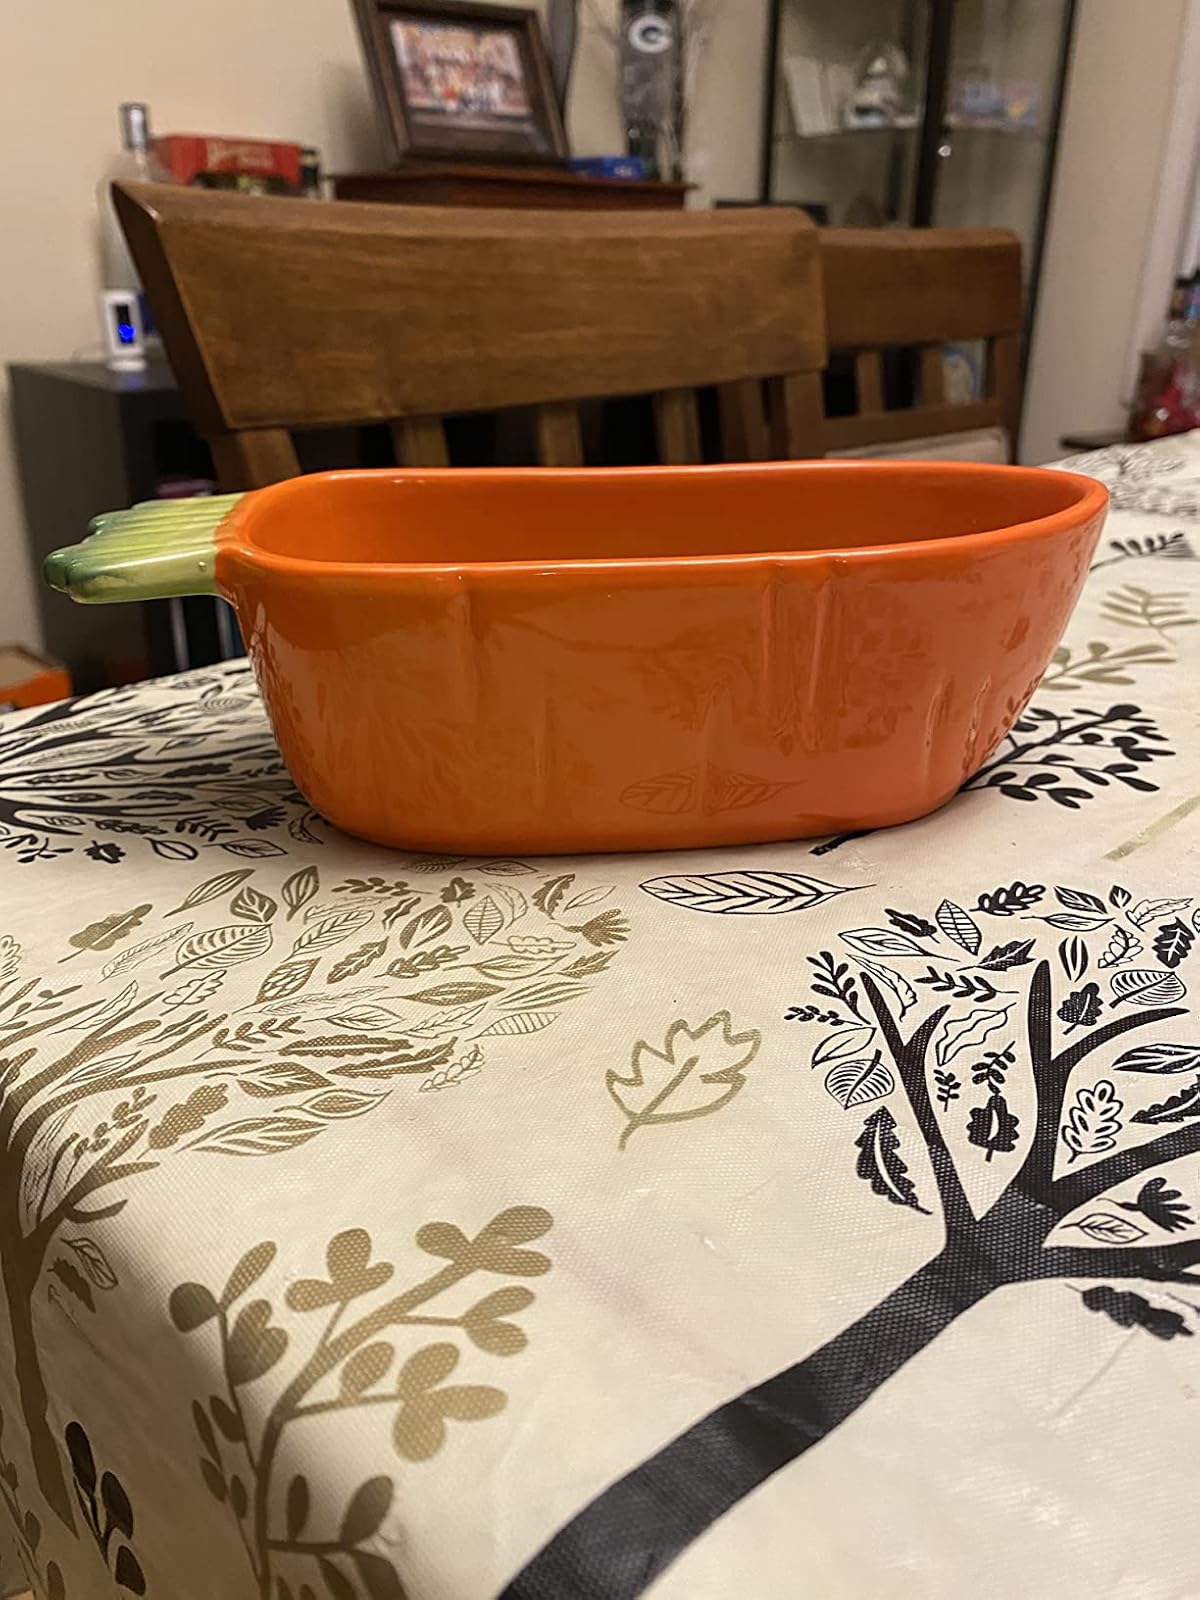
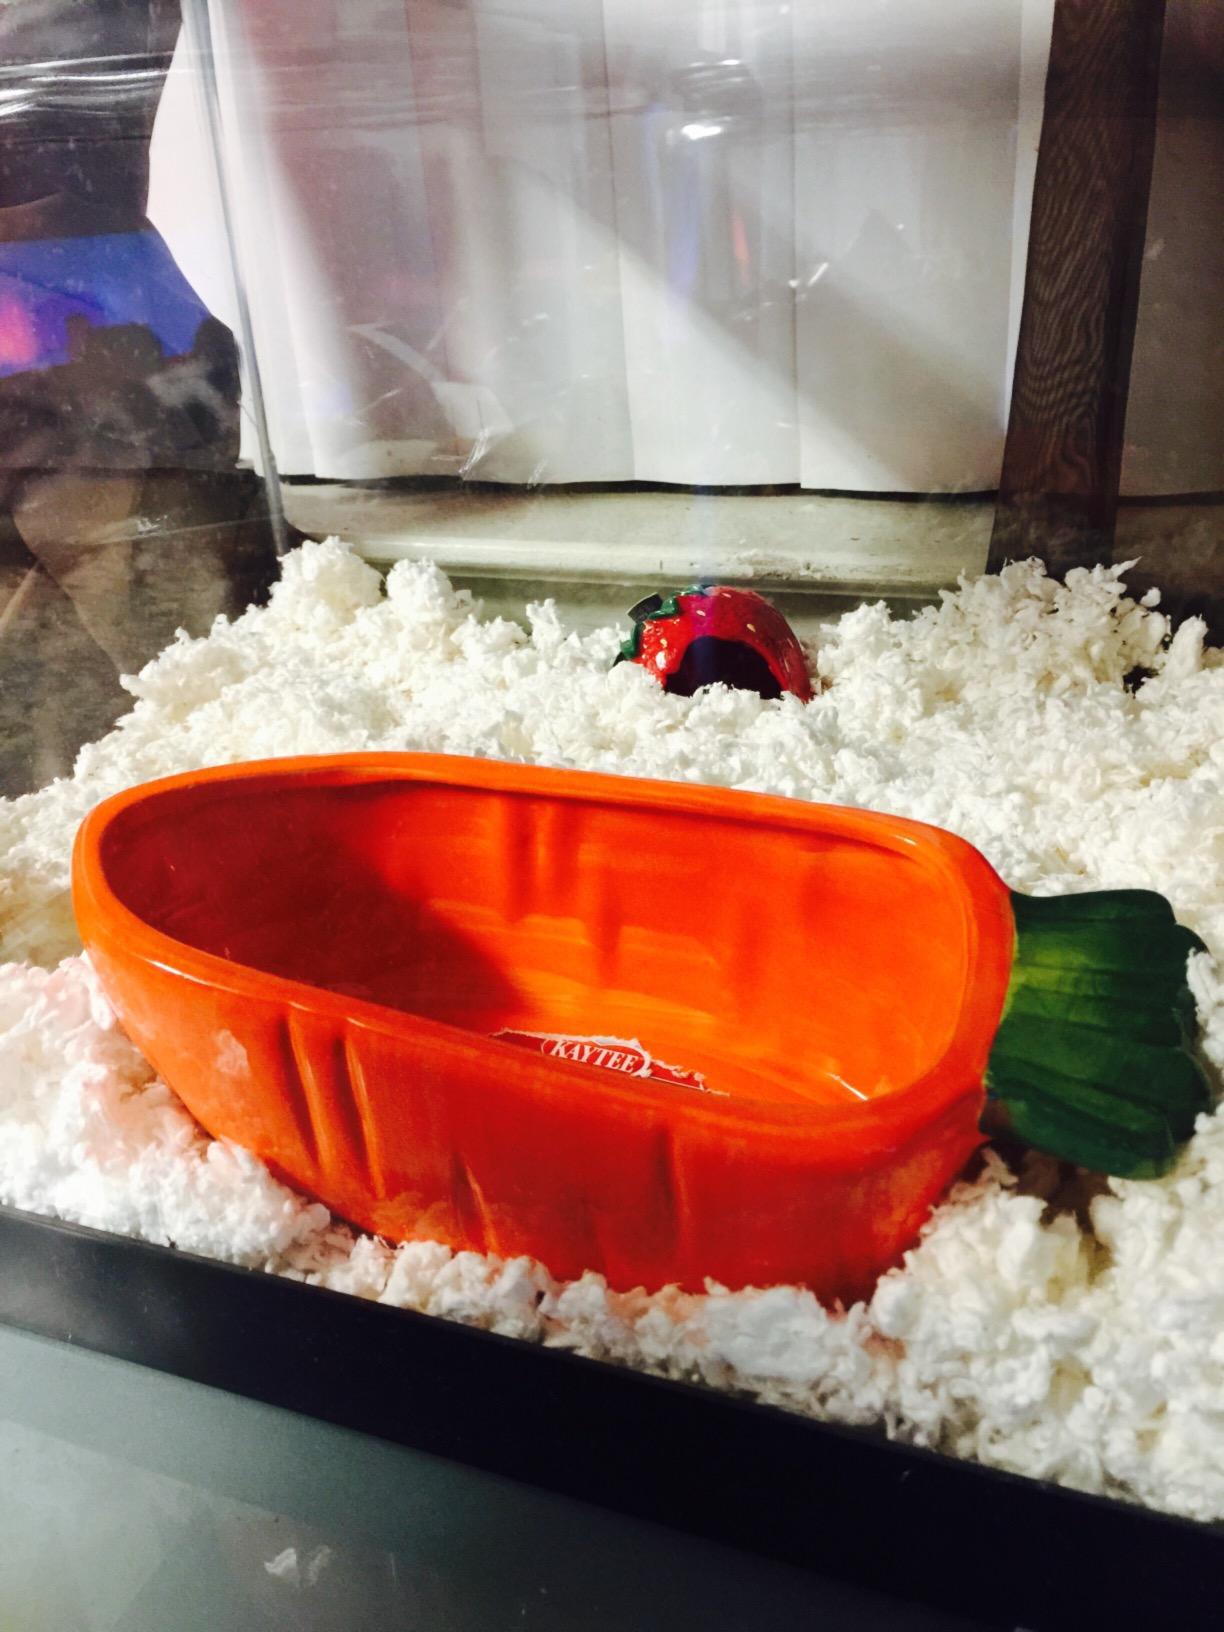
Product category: items_bowl
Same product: yes